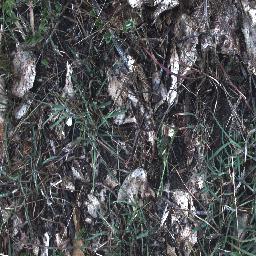
Label: negative